Göran Lambertz

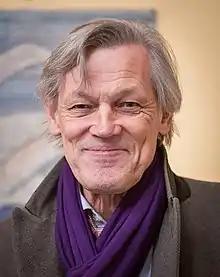
Göran Tomas Lambertz in 2015

Lars Göran Tomas Lambertz (born 17 February 1950) was the Chancellor of Justice in Sweden between 2001 and 2009. He was serving as a judge on the Supreme Court of Sweden between 2009 and 2017.